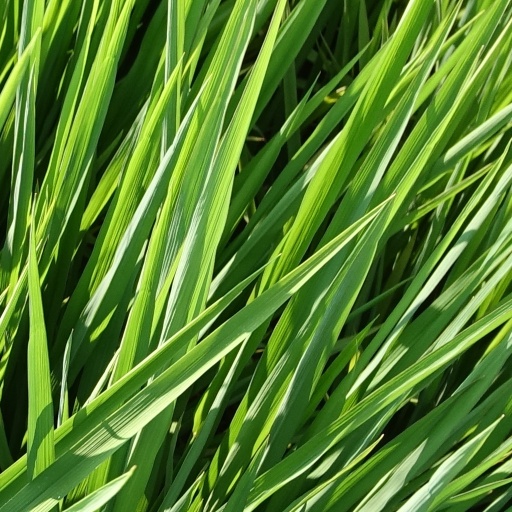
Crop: rice